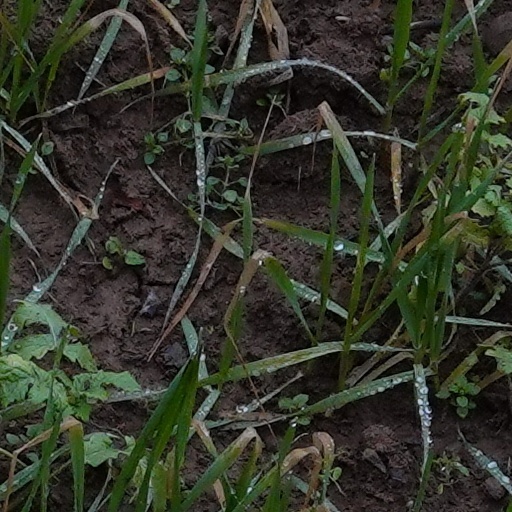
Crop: wheat